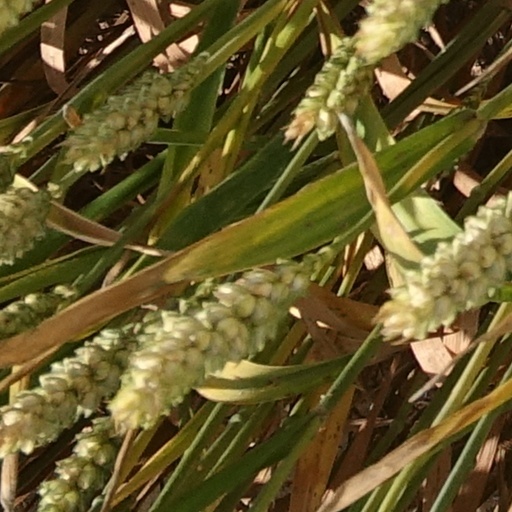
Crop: wheat